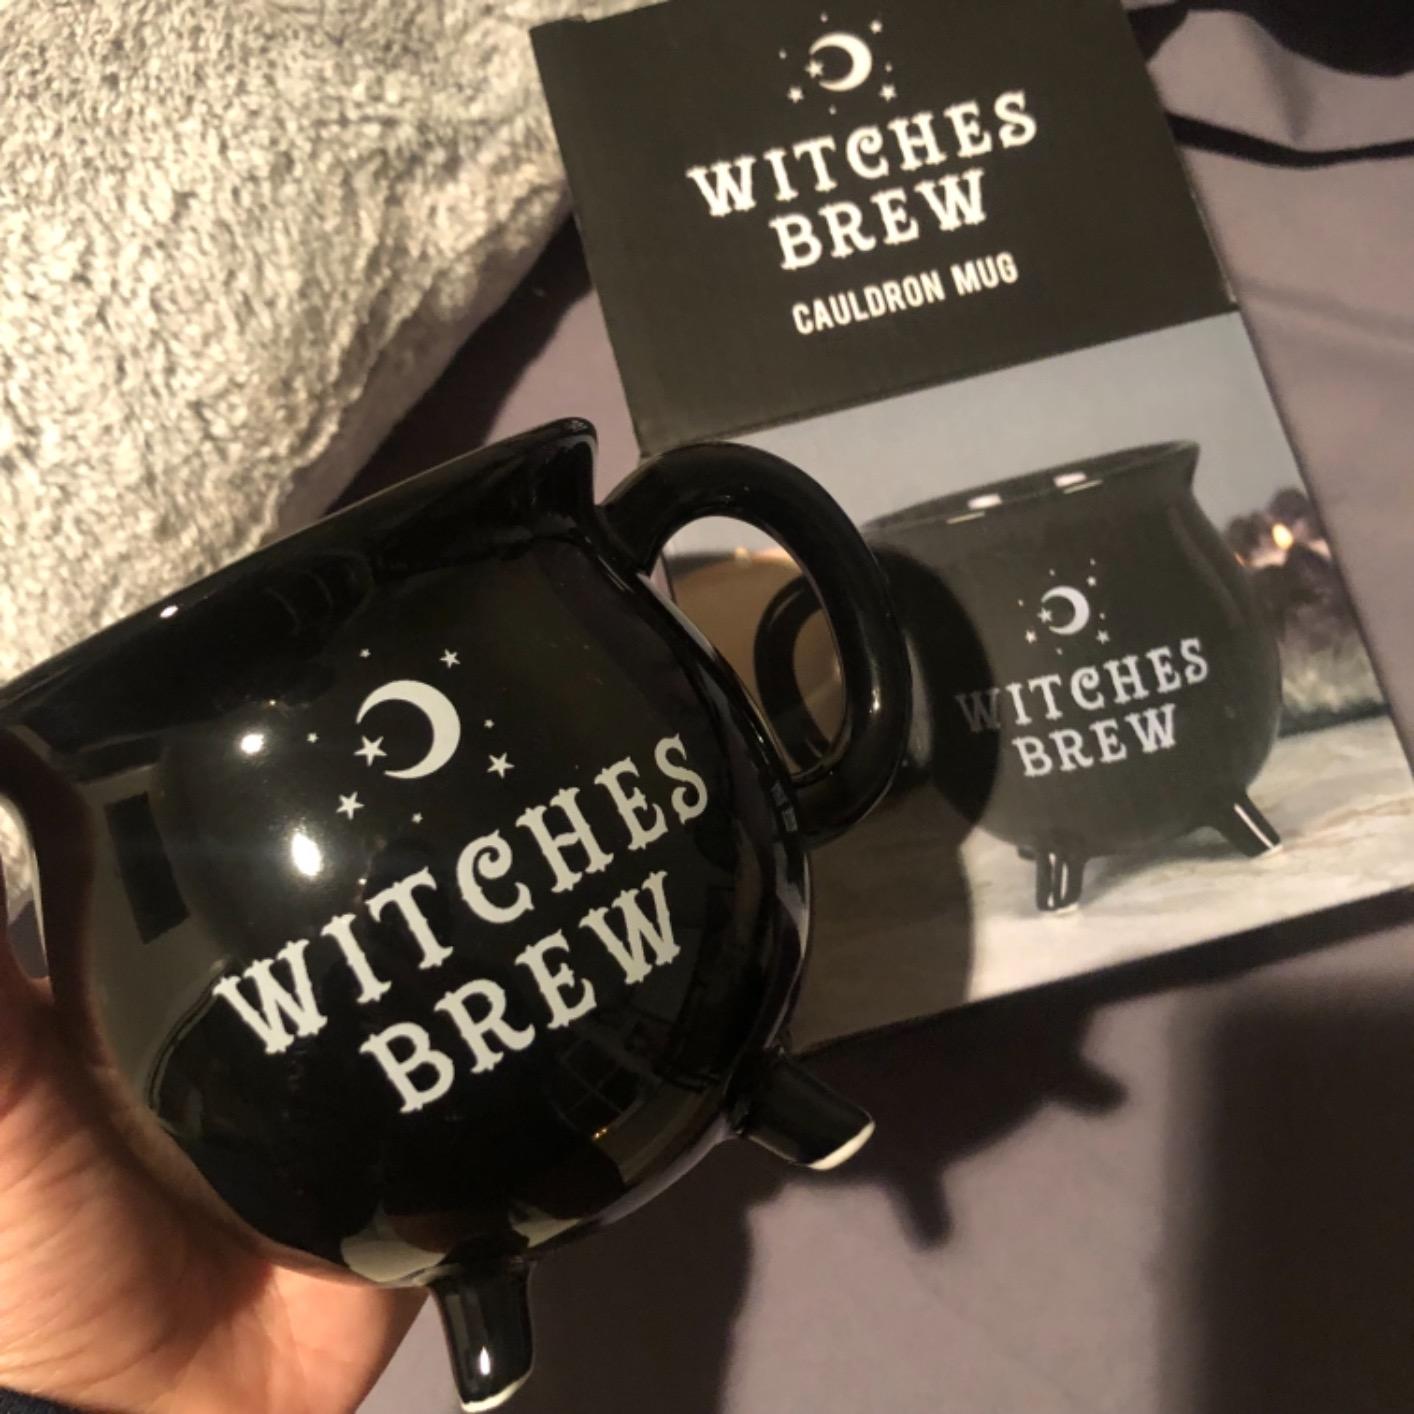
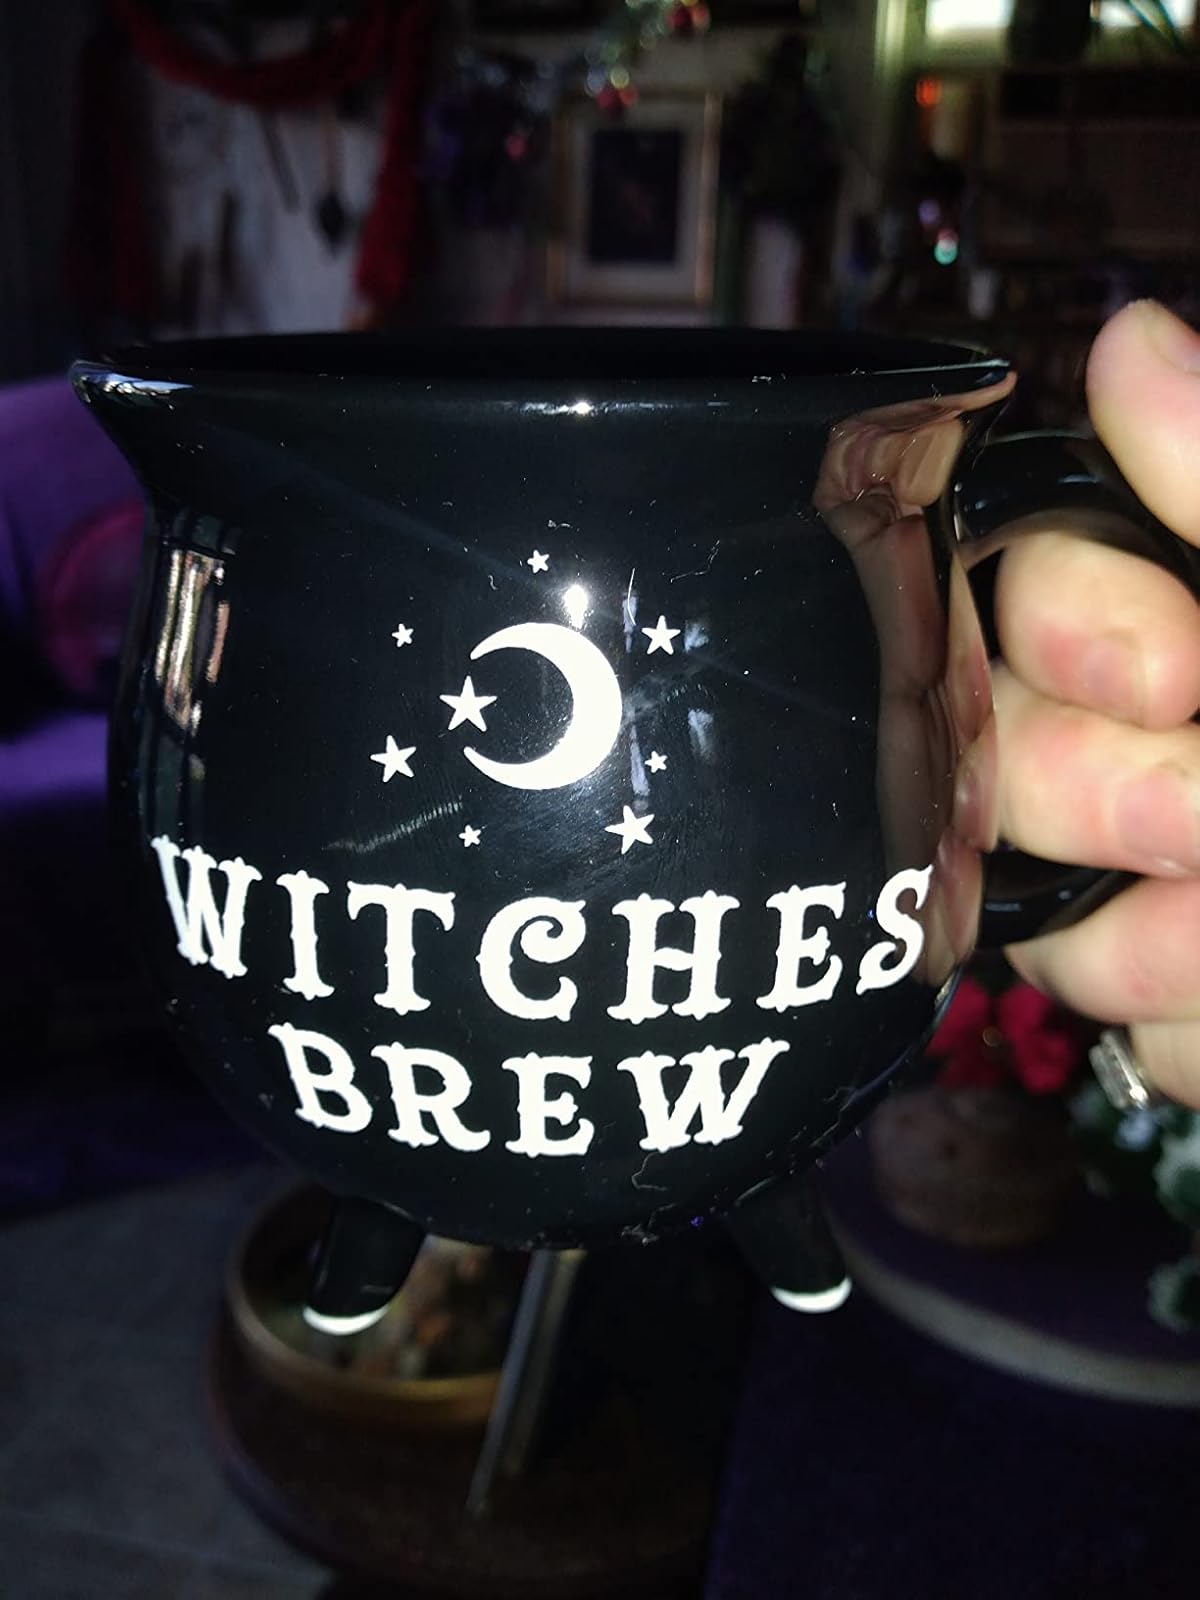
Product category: items_mug
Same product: yes